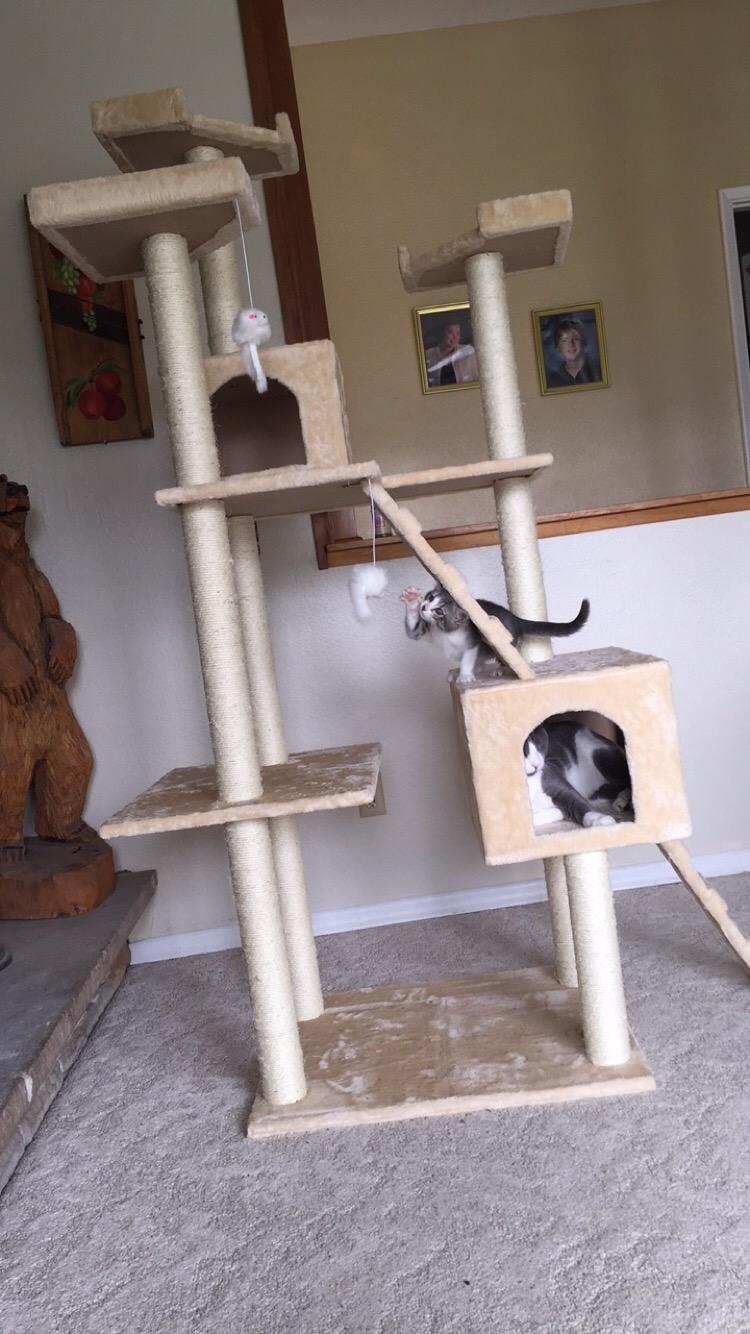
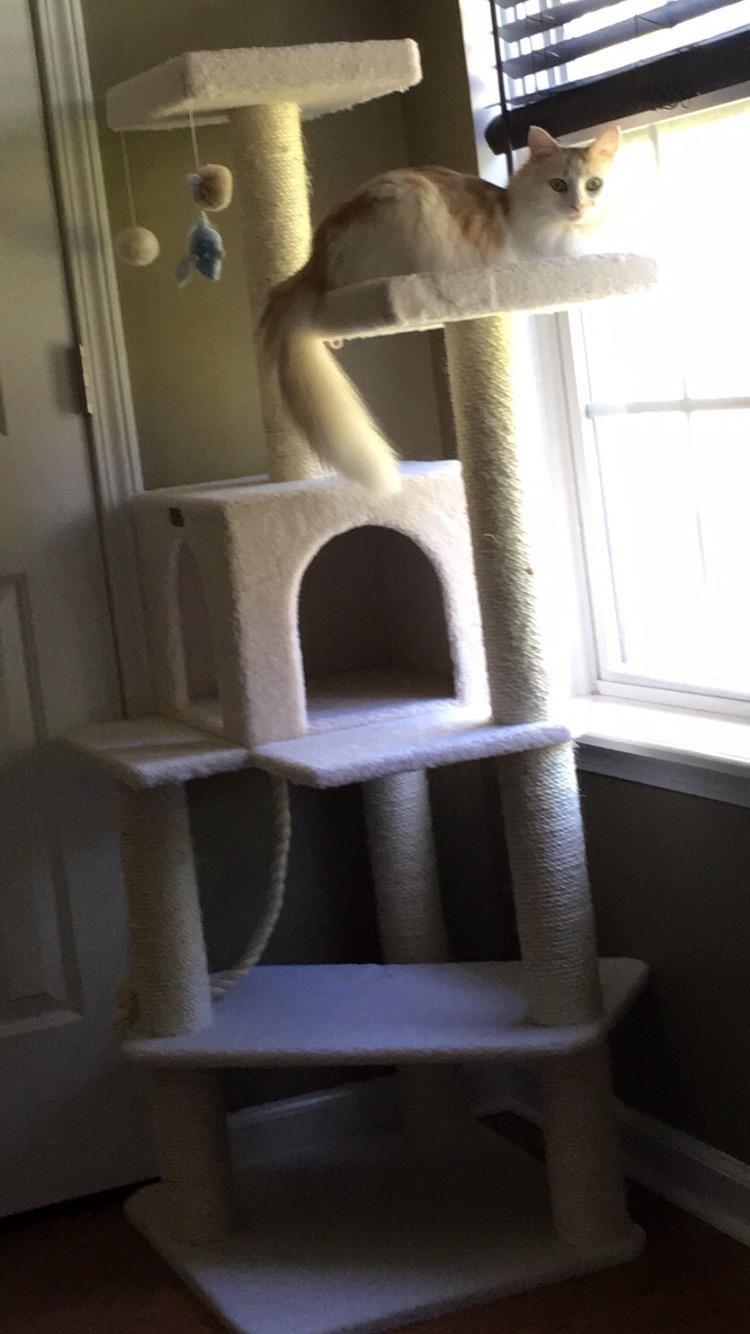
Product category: items_cat tree
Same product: no